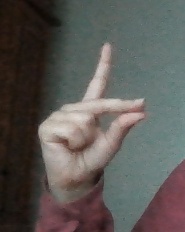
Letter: ta